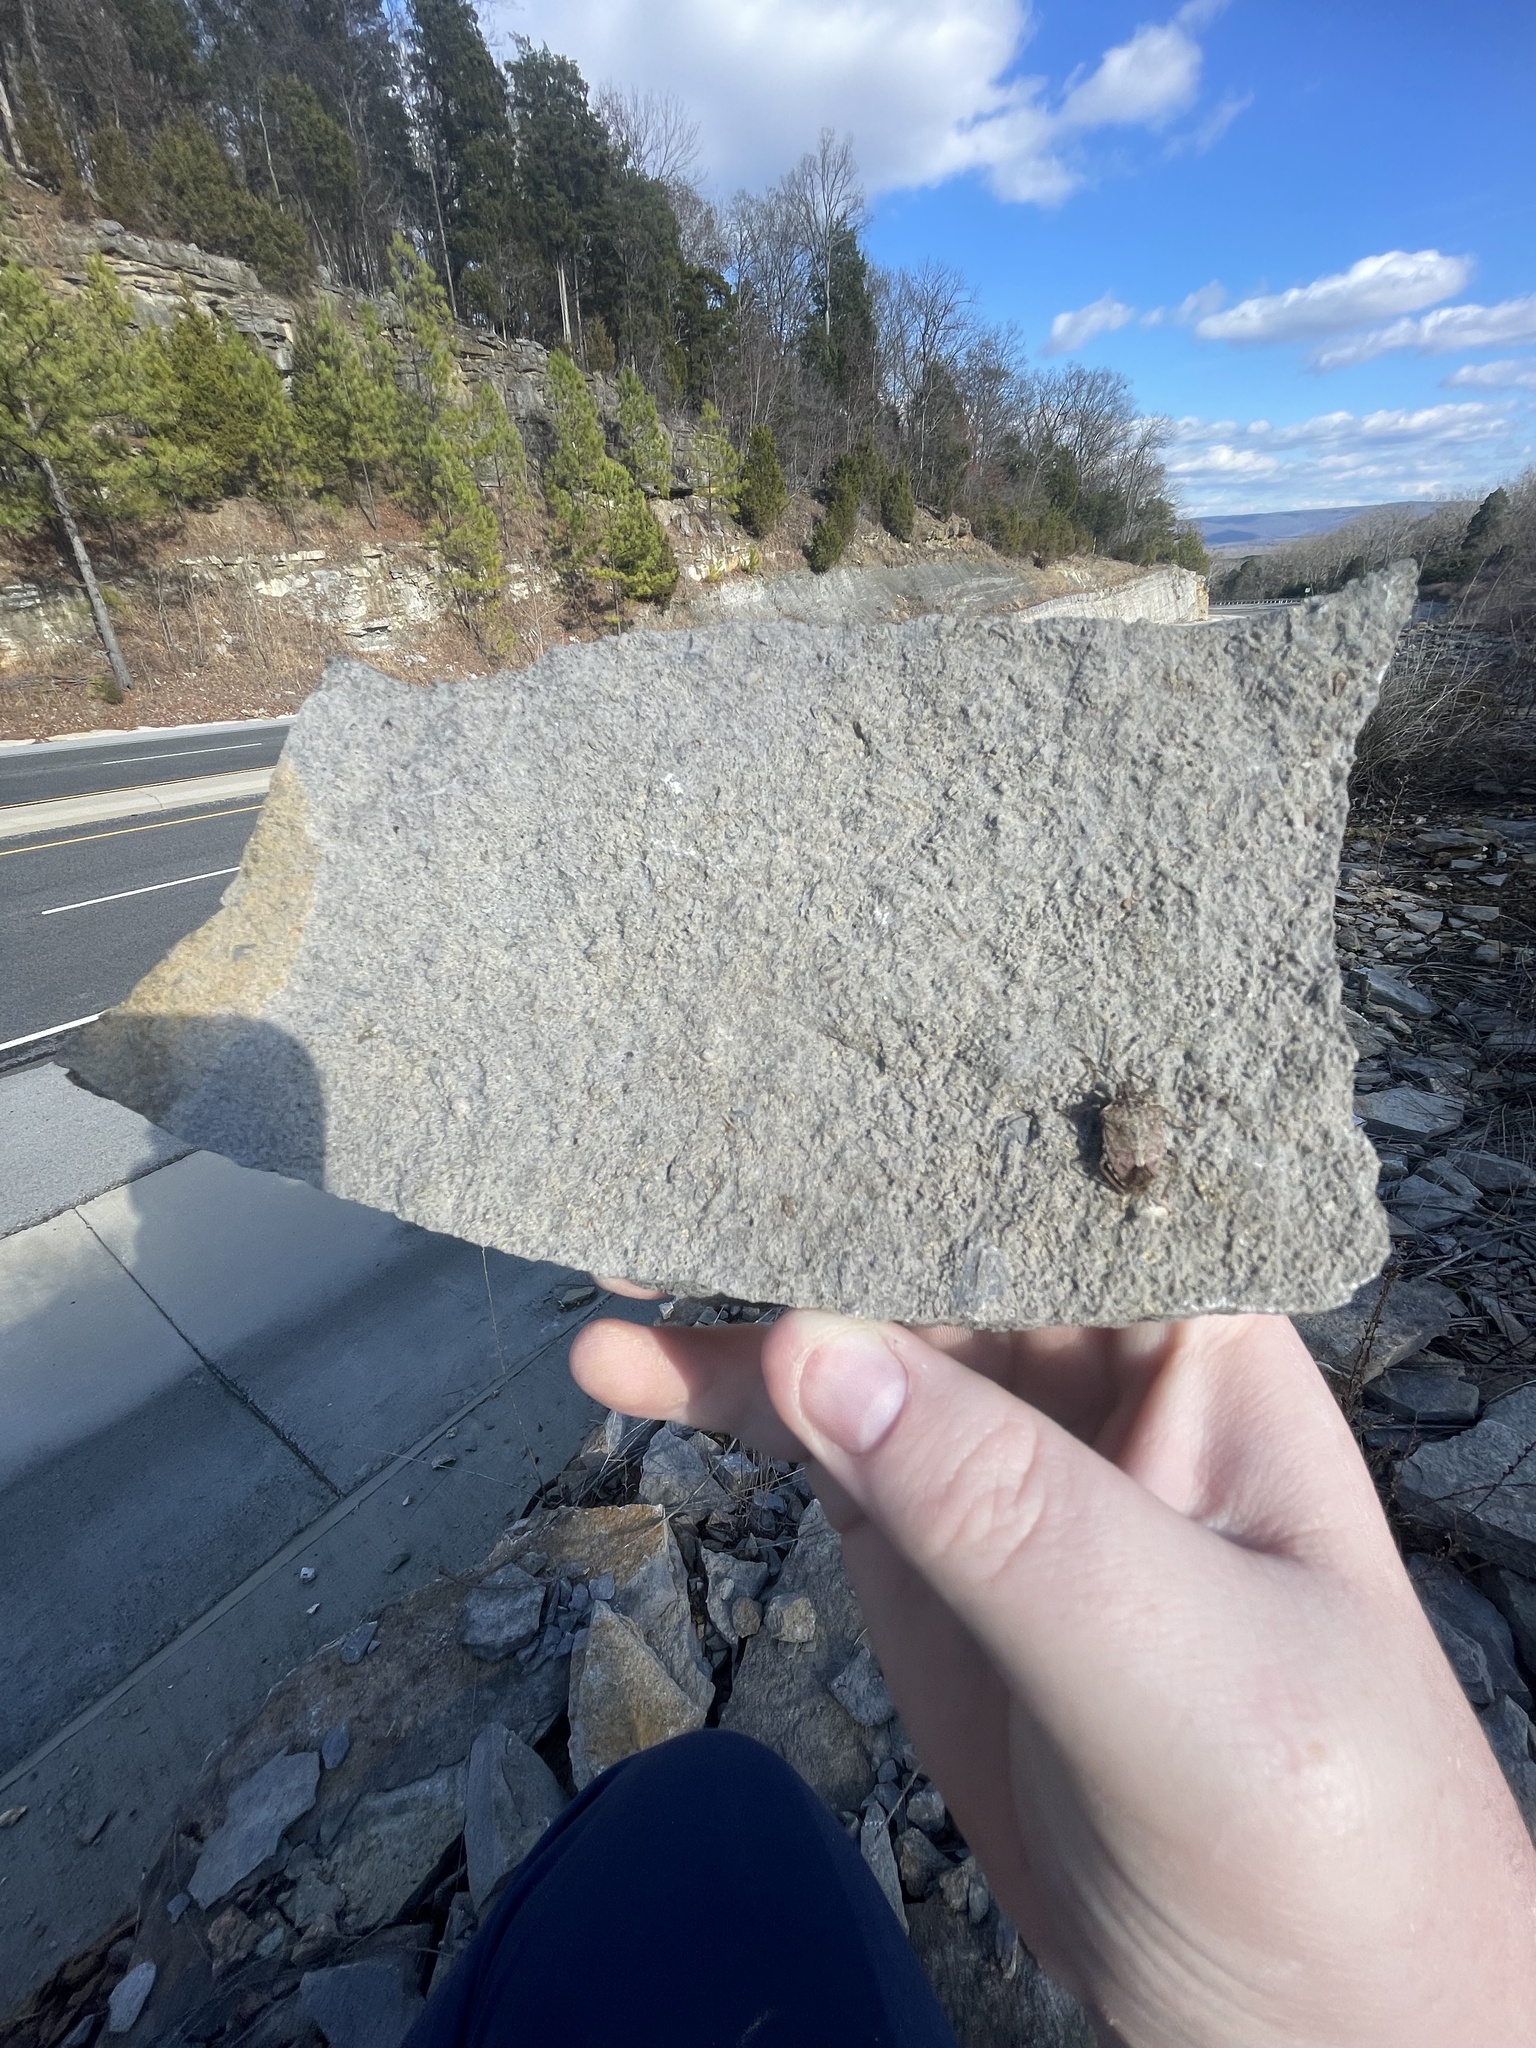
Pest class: stink_bug